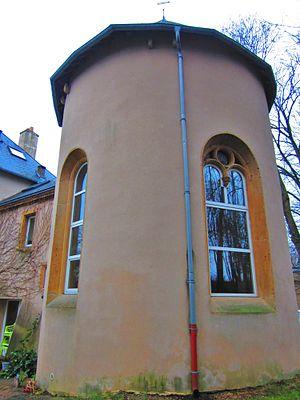
Chapelle castrale Montoy
Le château de Montoy à Montoy-Flanville en Moselle est un bâtiment à trois niveaux remanié au XVIIIᵉ siècle.
Ogy-Montoy-Flanville est, depuis le 1ᵉʳ janvier 2017, une commune française située dans le département de la Moselle en région Grand Est. De statut commune nouvelle, elle regroupe les communes de Ogy et de Montoy-Flanville. Son chef-lieu se situe à Montoy-Flanville.